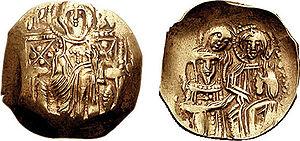
Michel VIII Paléologue est un empereur byzantin du XIIIᵉ siècle qui règne entre 1261 et 1282.